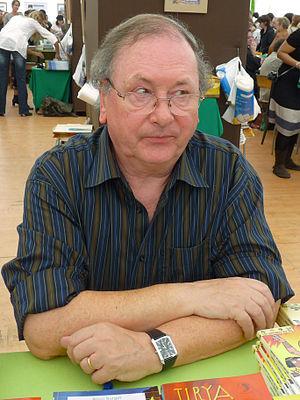
Alain Surget en dédicace dans le cadre du ""Livre sur la Place"", Nancy, septembre 2011"
Alain Surget est un écrivain français né le 21 juin 1948 à Metz. Il se consacre principalement à la littérature d'enfance et de jeunesse.